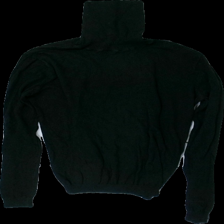
View: front
Type: Sweater
Category: Unisex
Brand: Nly Trend
Brand text on label: NLY MAN
Colors: Black
Material: 100% cotton
Cut: Regular, Turtle neck
Size: S
Season: All
Price range: 50-100
Recommended usage: Repair
Description: plain black turtle neck